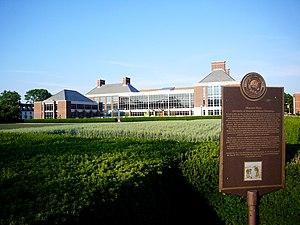
Le Morrow Plots est une série de champs expérimentaux, en particulier de culture du maïs, inauguré en 1876 par l’American College, aujourd'hui l'Université de l'Illinois à Urbana-Champaign. Il s'agit des plus anciens champs de recherche agronomique aux États-Unis, incluant le champ de culture du maïs utilisé de manière continue depuis le plus longtemps. Quatre des dix champs originaux sont toujours utilisés aux mêmes fins. Ces champs ont été désignés National Historic Landmarks le 23 mai 1968. Ils sont situés près de l’observatoire astronomique de l'université de l'Illinois, un autre site historique.